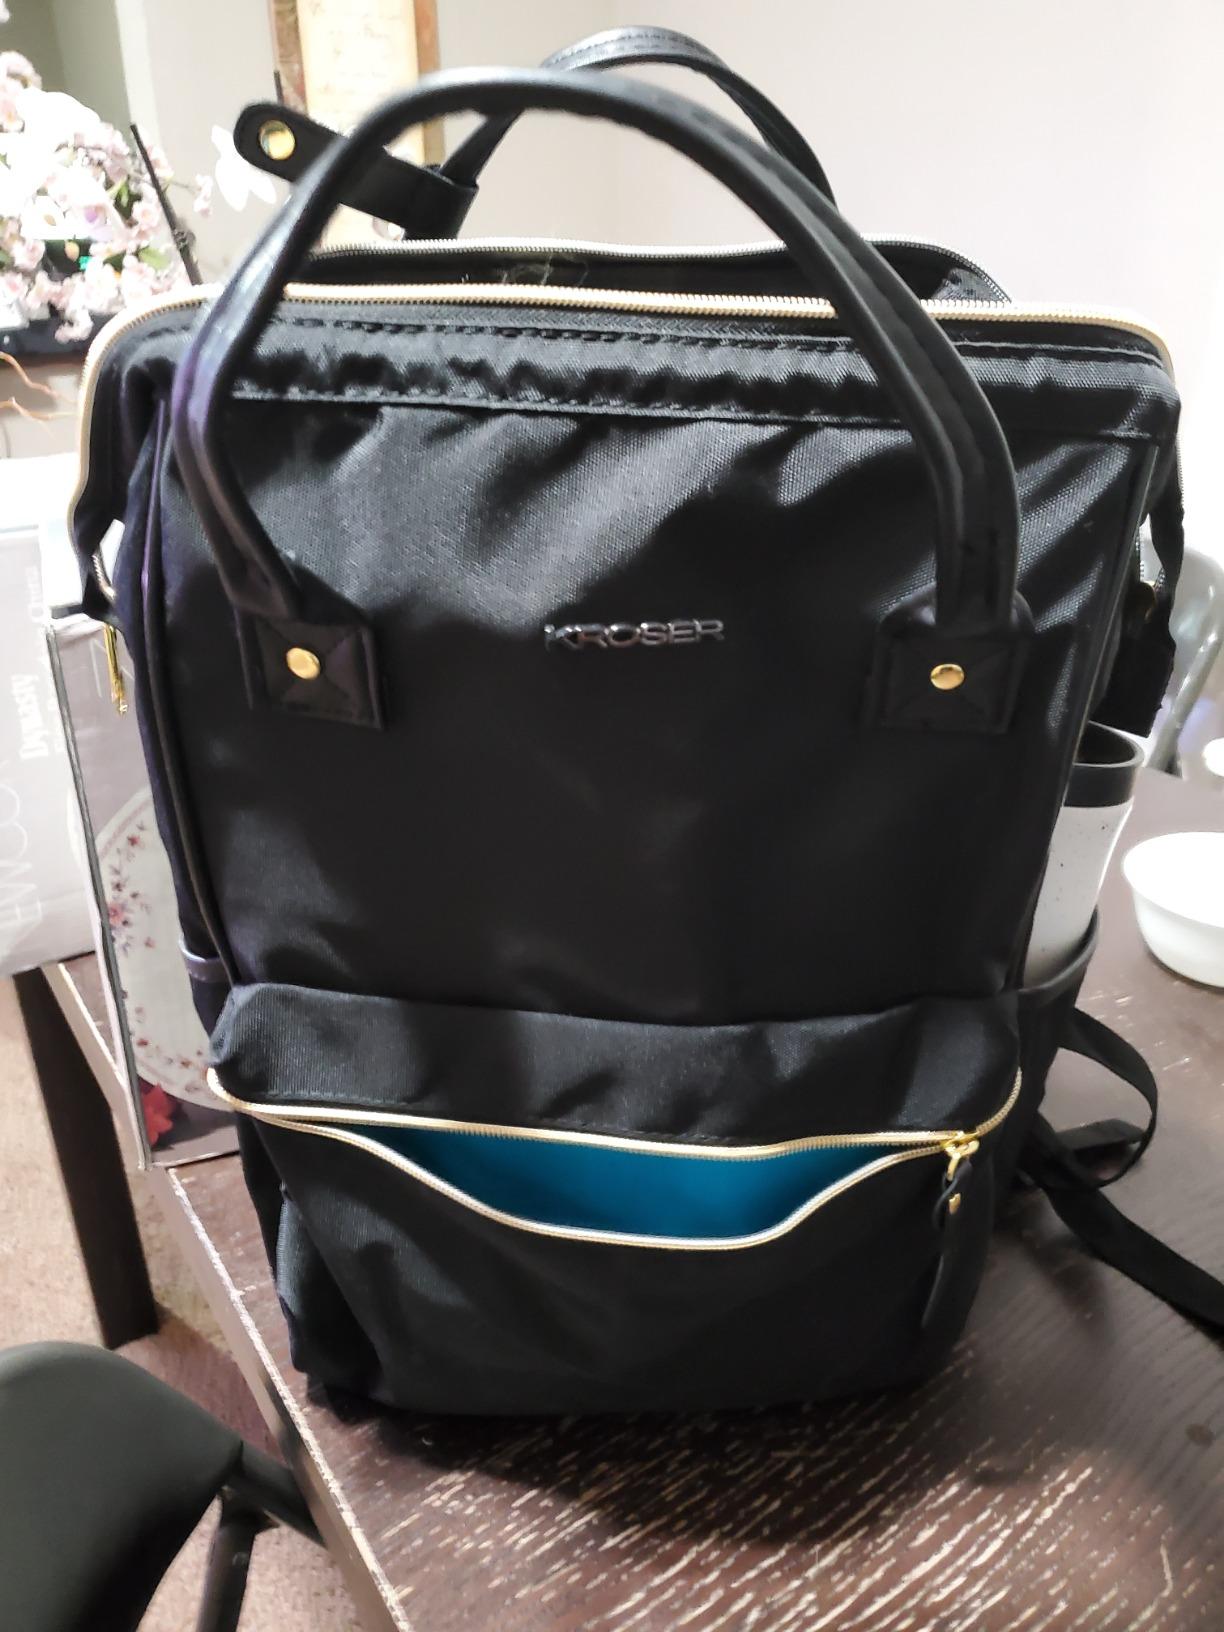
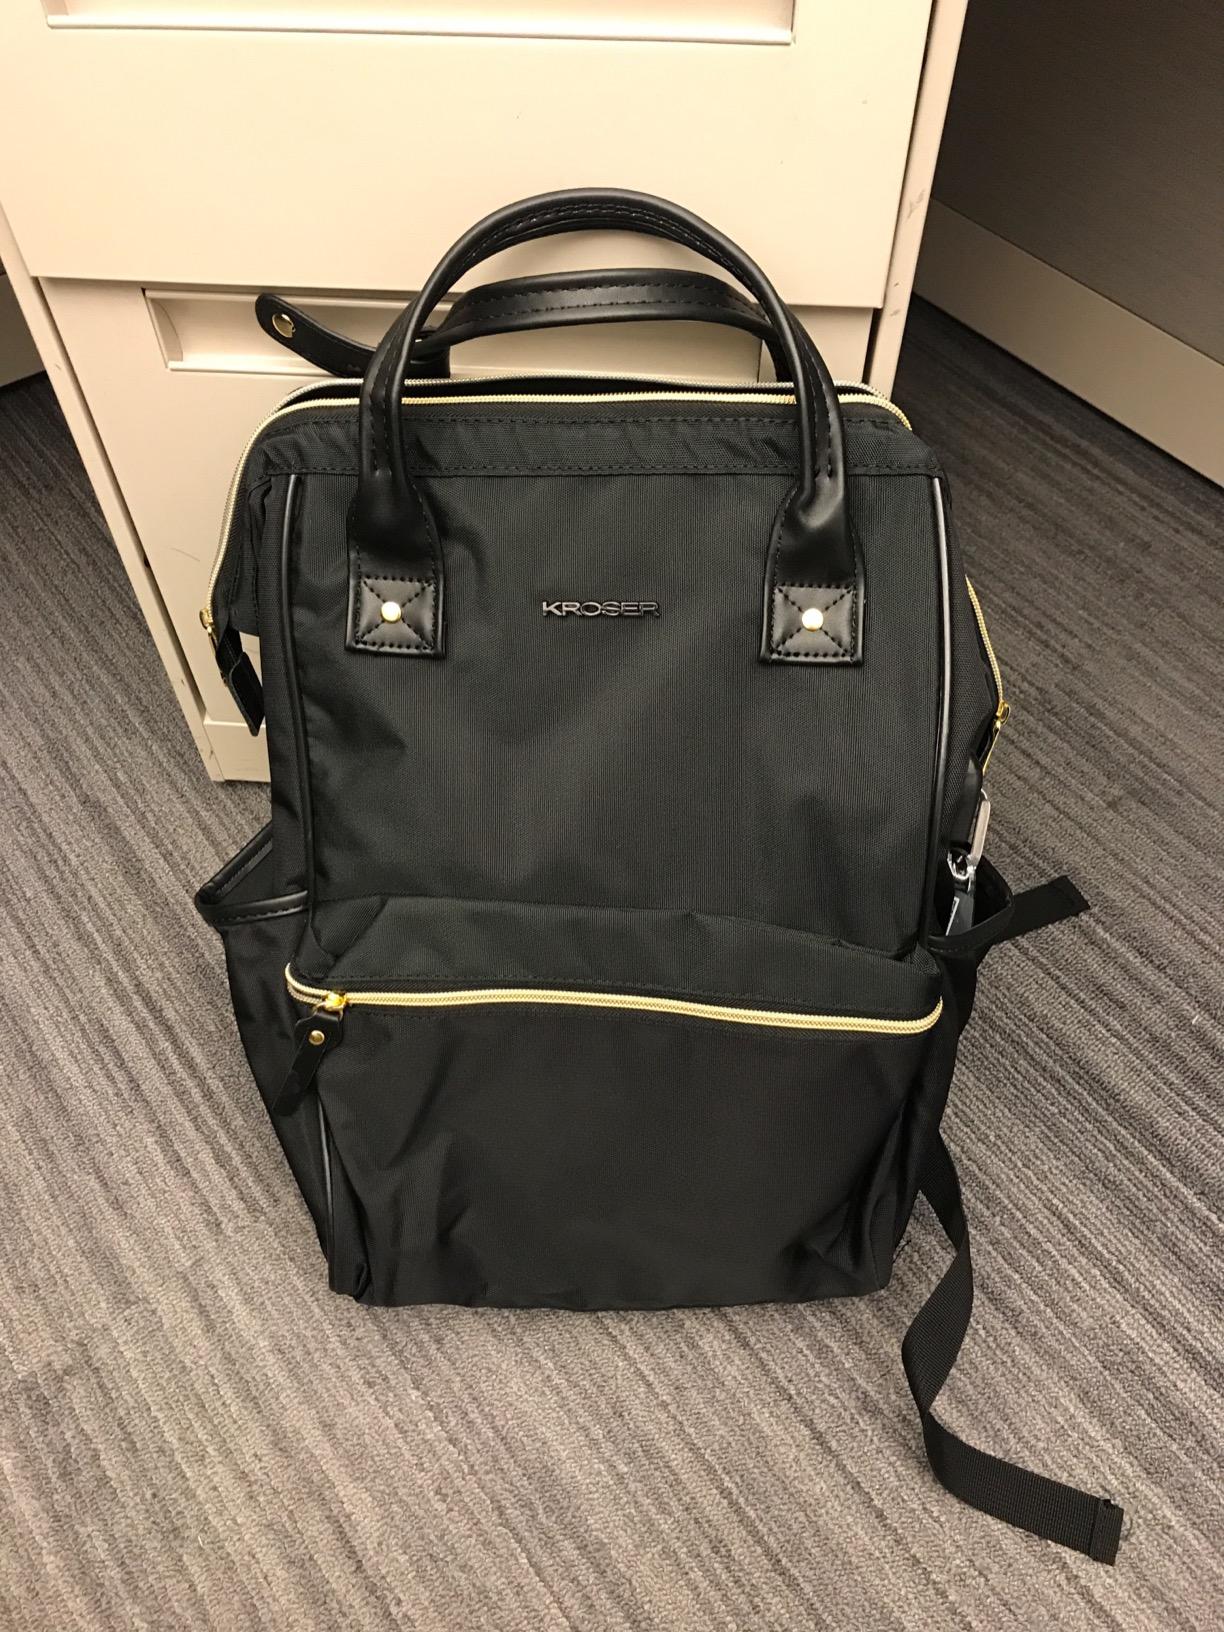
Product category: bag
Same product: yes